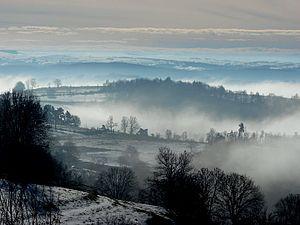
Plateau de Raulhc ou du Coyan
Le plateau du Coyan est un petit plateau basaltique français qui s'étend entre la vallée de la Jordanne et celle de la Cère sur les communes de Velzic, de Polminhac de Vic, de Lascelle et de Thiézac dans le département du Cantal. Il fait partie des contreforts des monts du Cantal.